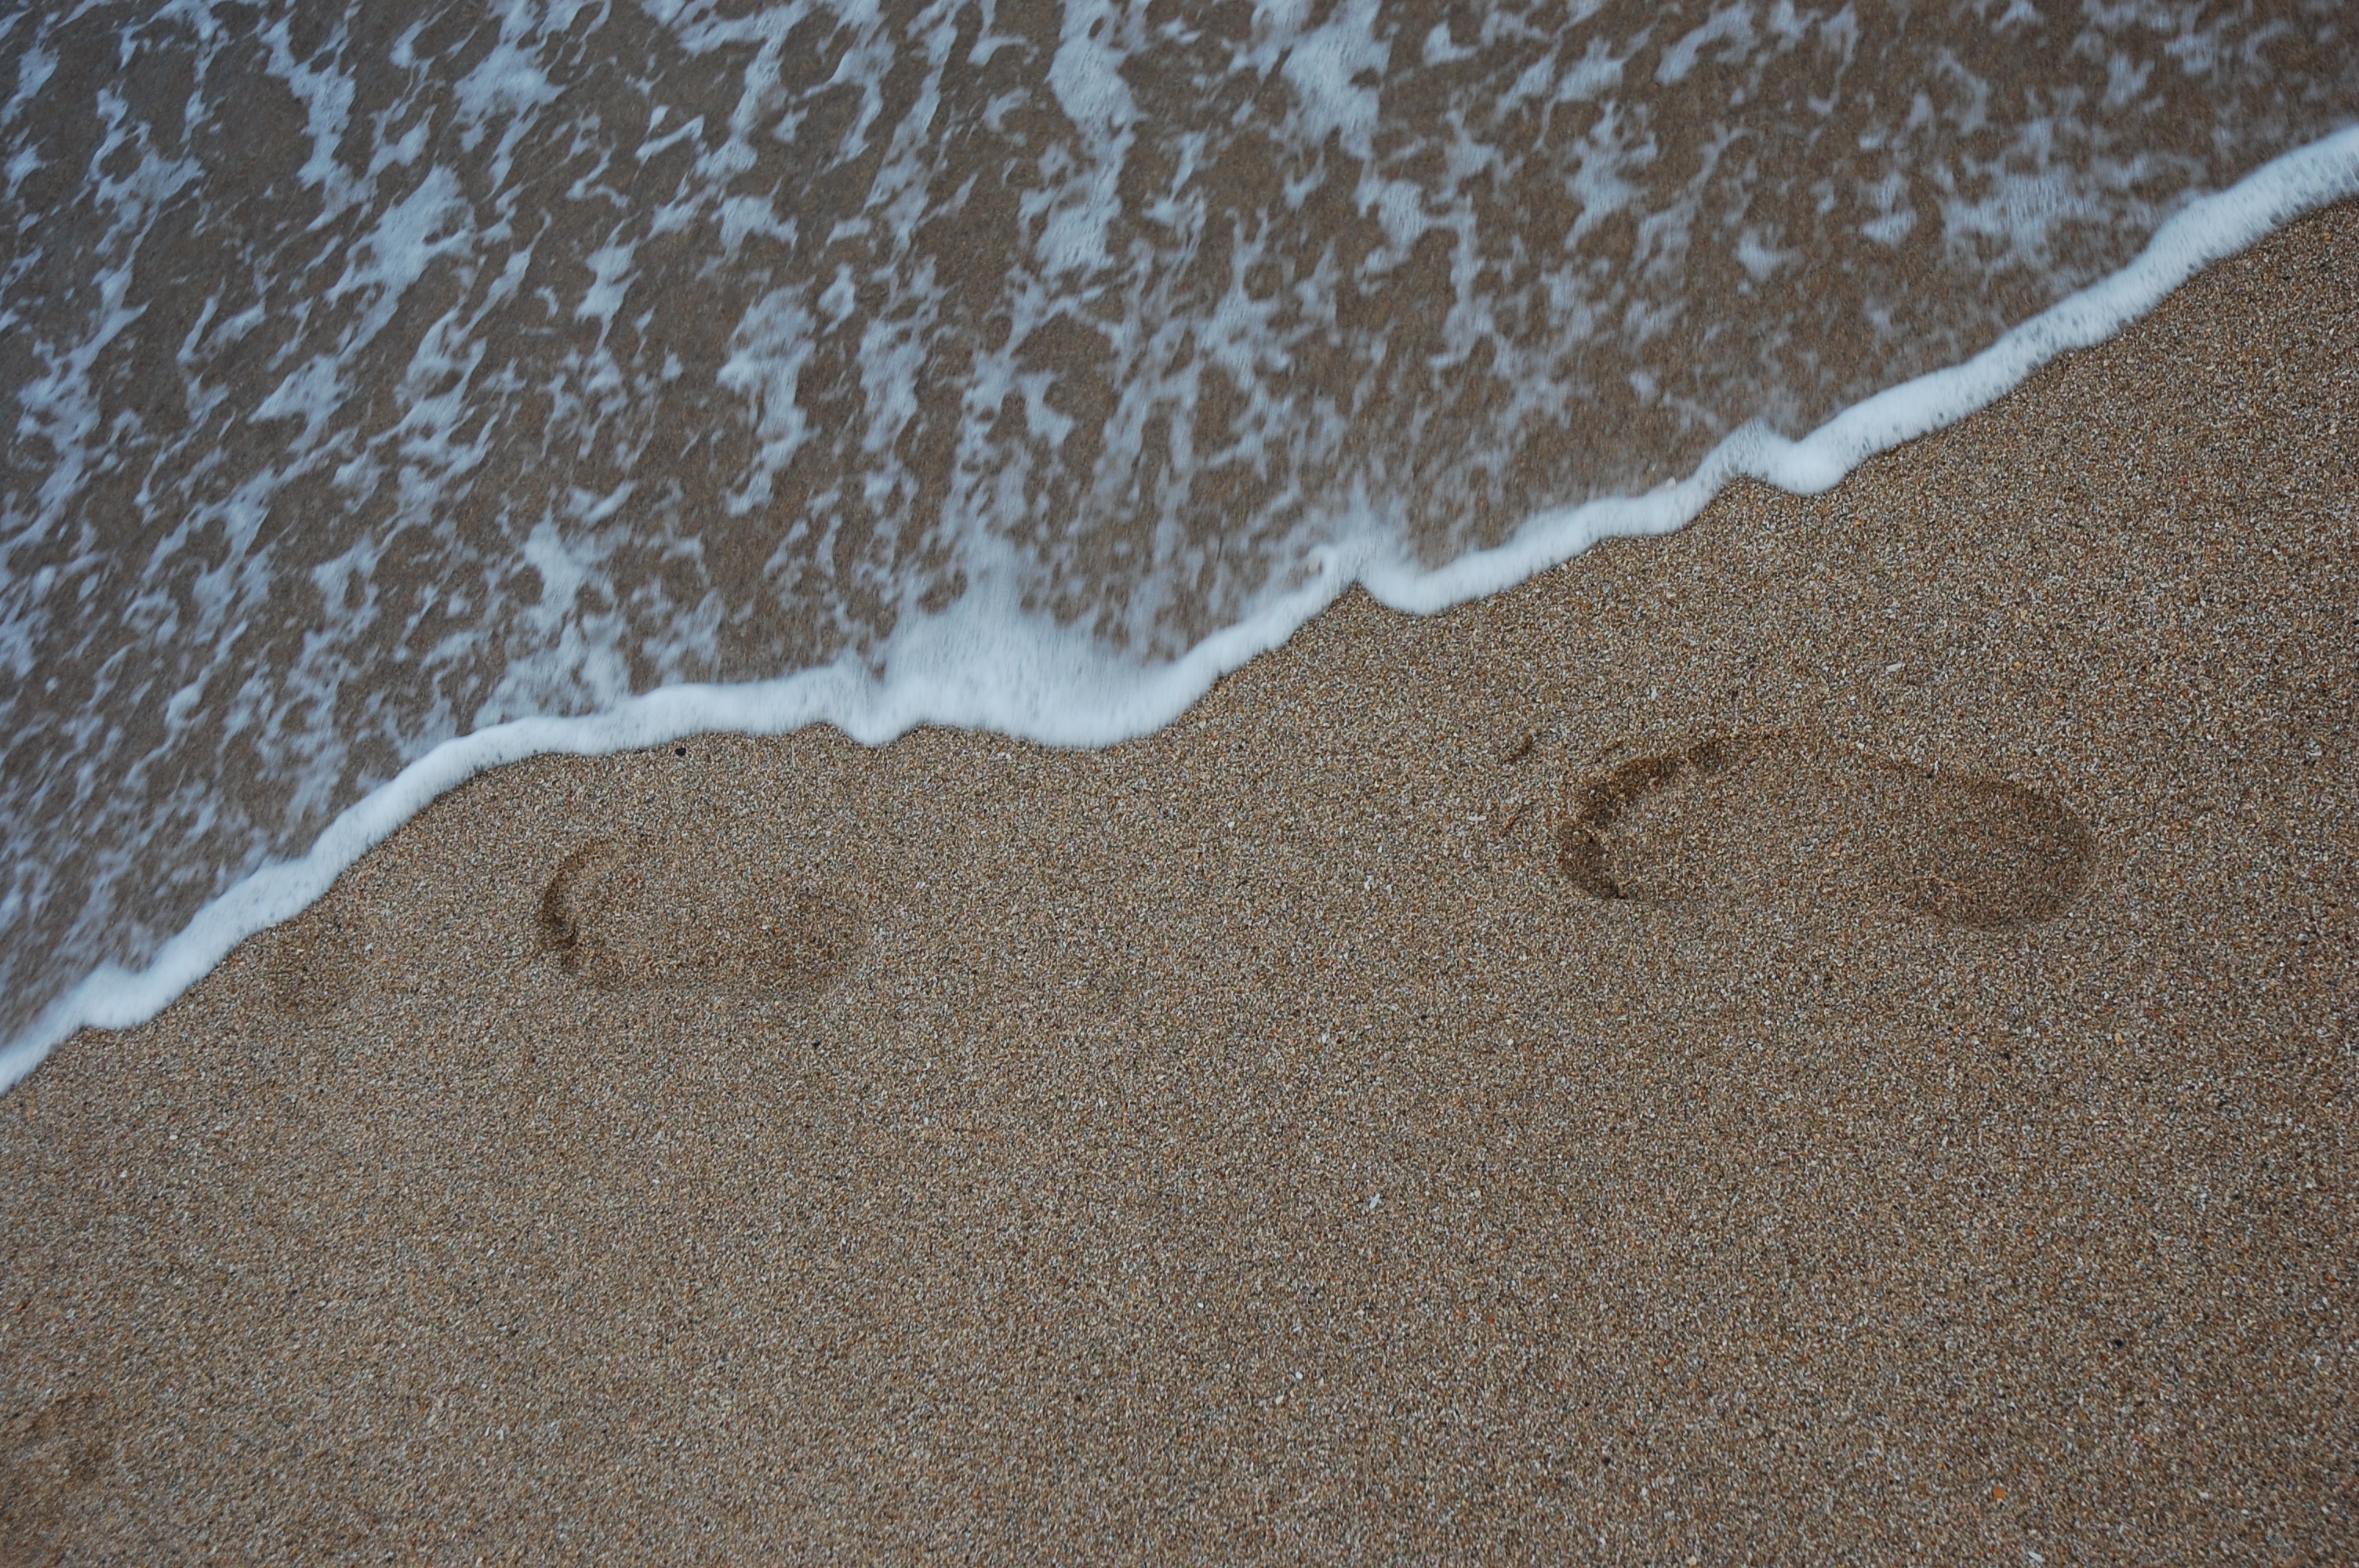
beach, sea, sand, rock, texture, floor, wall, asphalt, soil, material, concrete, not, sandy beach, busan, plaster, beautiful beaches, flooring, road surface